Florence Fuller

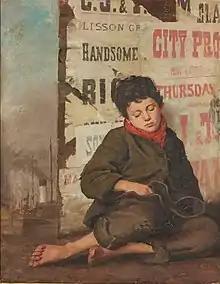
"Weary", 1888

In 1886, Dowling returned to his native England. Giving up her work as a governess, Fuller began to paint full-time, and had opened her own studio before she had turned twenty. Dowling had intended to return to Australia and had left behind an incomplete portrait of the Victorian governor's wife, Lady Loch. He died, however, not long after arriving in England; Fuller then completed Dowling's commission. Lady Loch became her patron. Other early portraits followed: two pictures of homeless children, entitled "Weary" (inspired by Henry Wadsworth Longfellow's poem on child labour "Weariness") and "Desolate", in 1888; and "Gently Reproachful" circa 1889. "Weary" was acquired by the Art Gallery of New South Wales in 2015. The gallery's curator of Australian art described the depiction of billboard posters in the painting as giving it a "sense of gritty realism that was arguably unprecedented in Australian art."